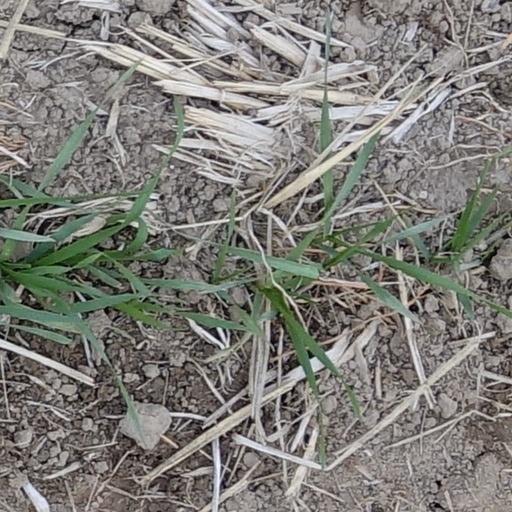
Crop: wheat